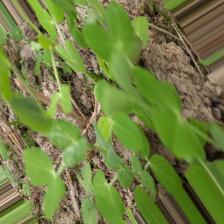
Label: Normal